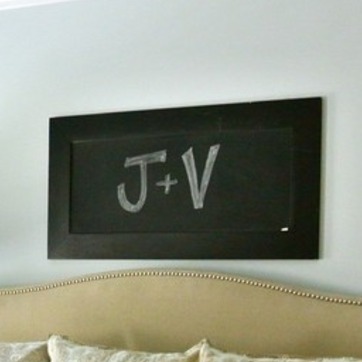
Material: other